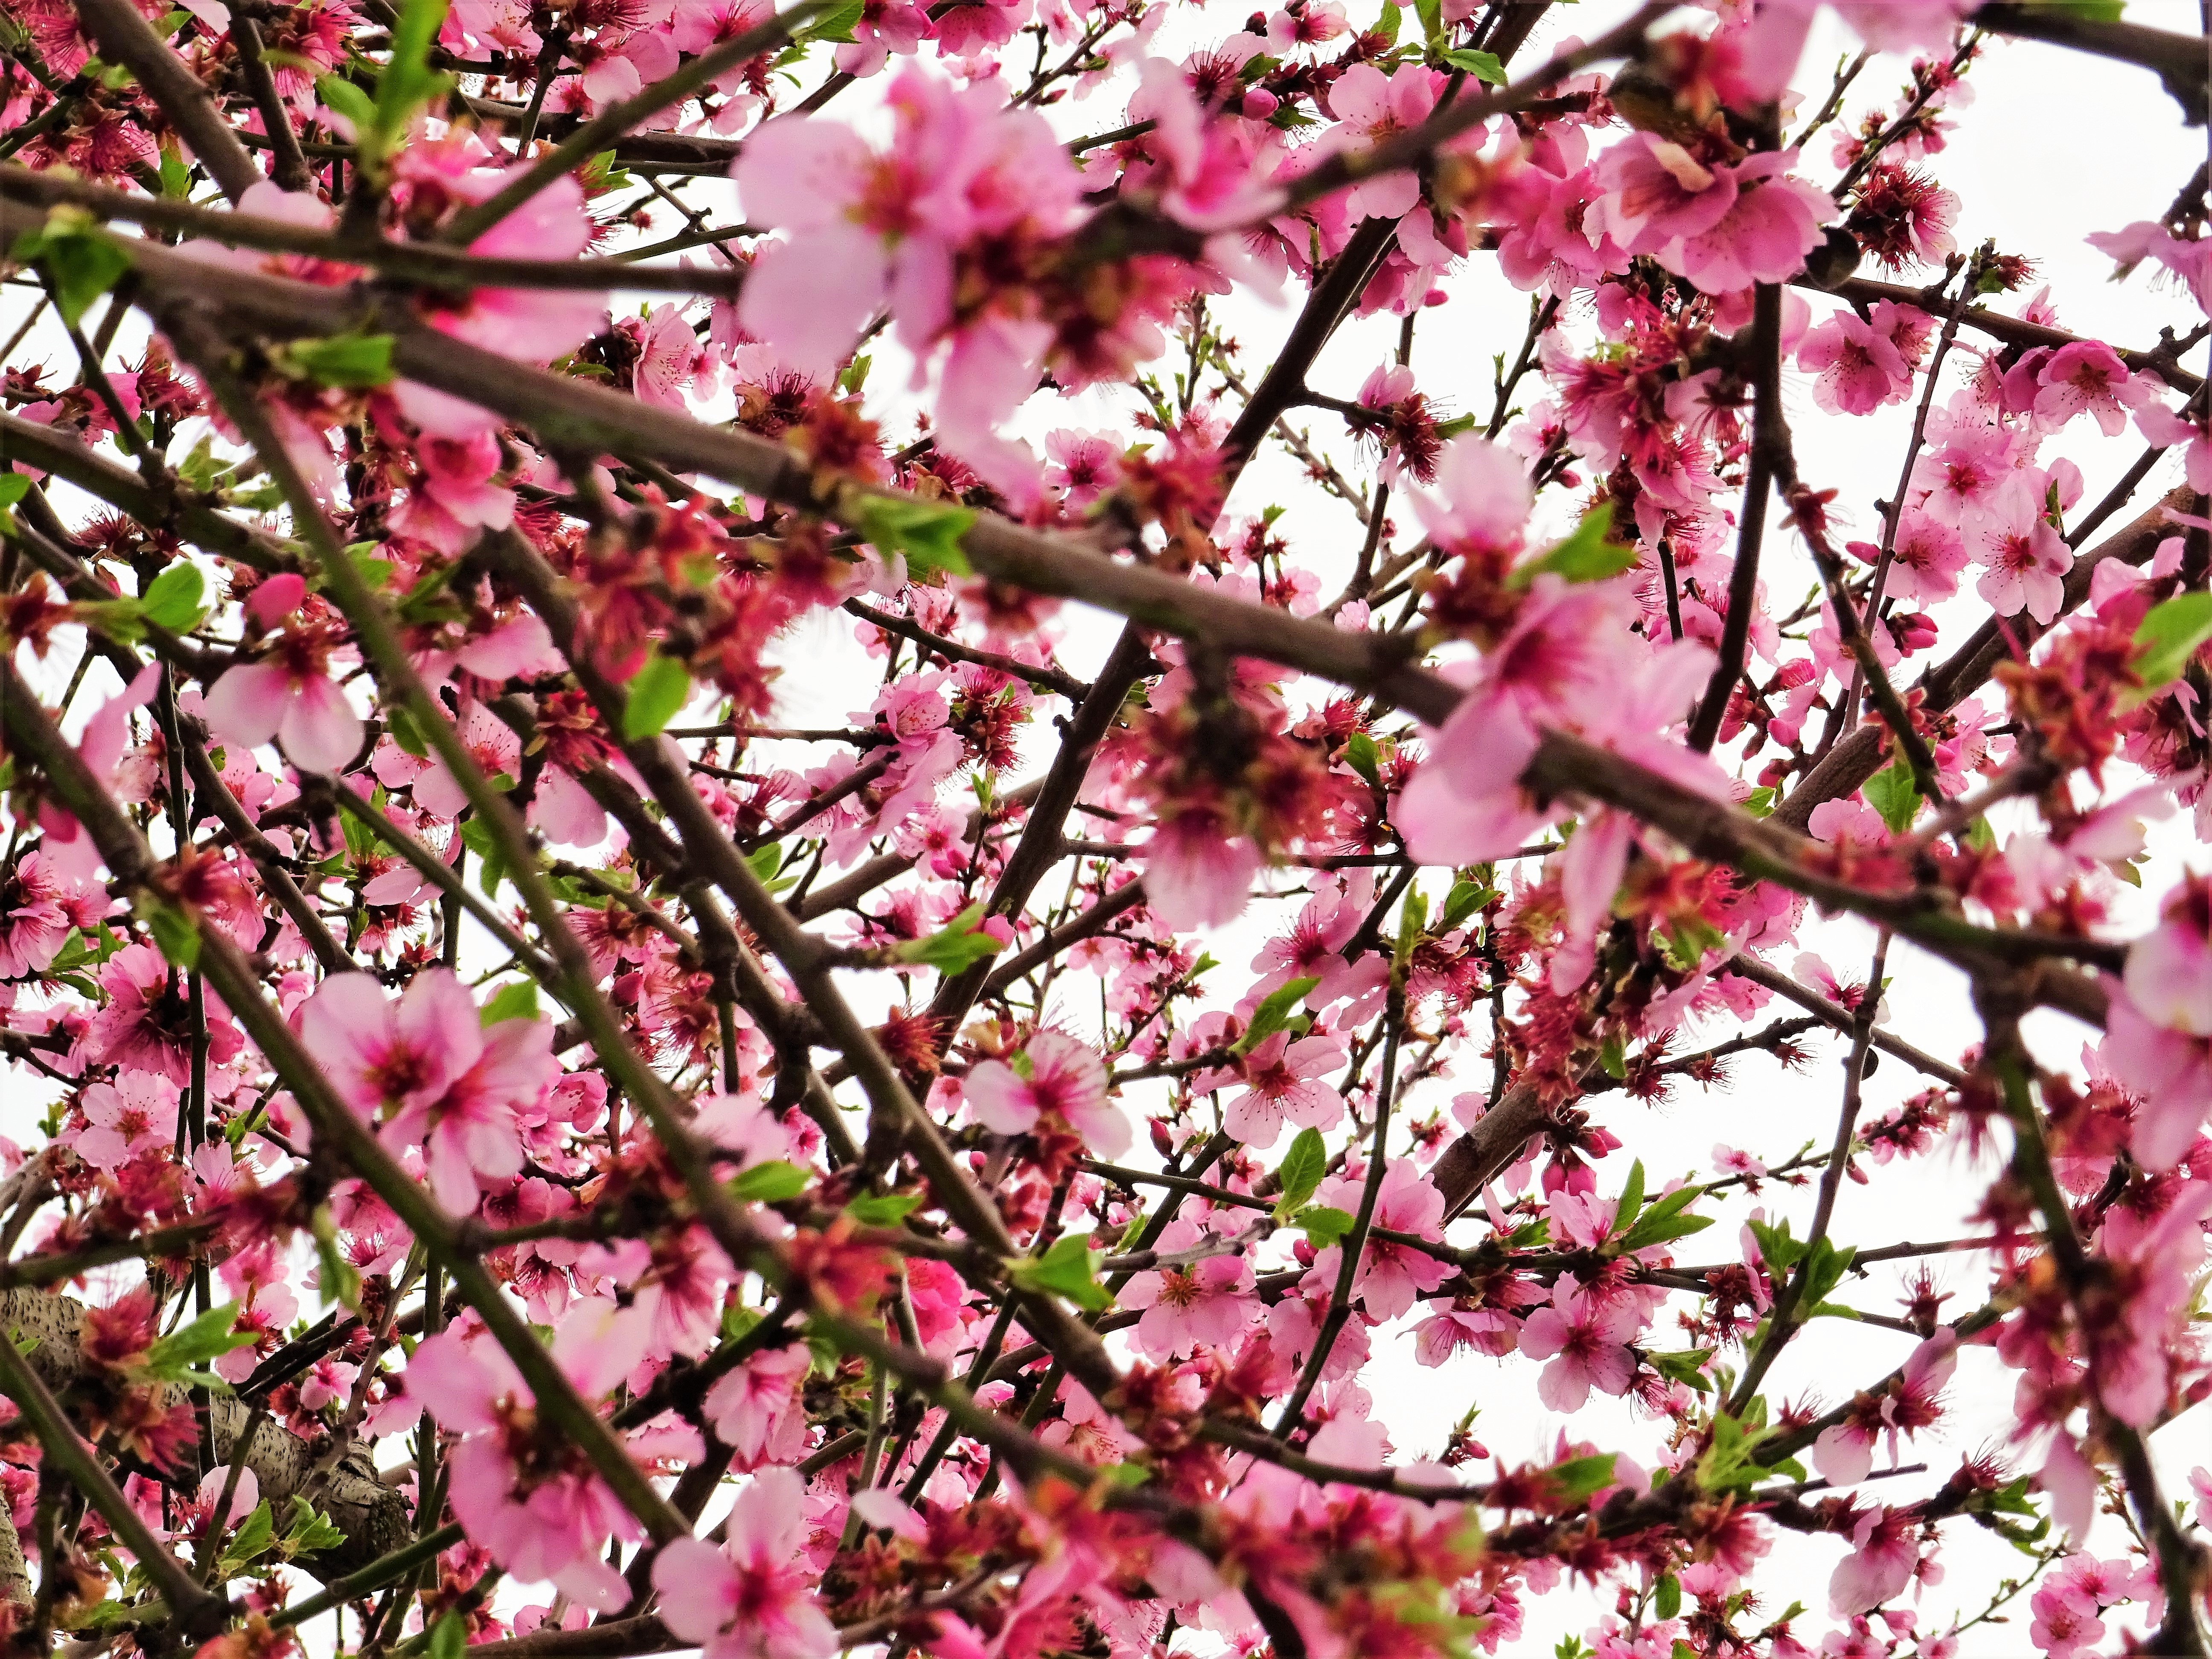
flower, plant, branch, blossom, spring, pink, tree, redbud, flowering plant, petal, botany, woody plant, twig, red bud, cherry blossom, prunus, wildflower